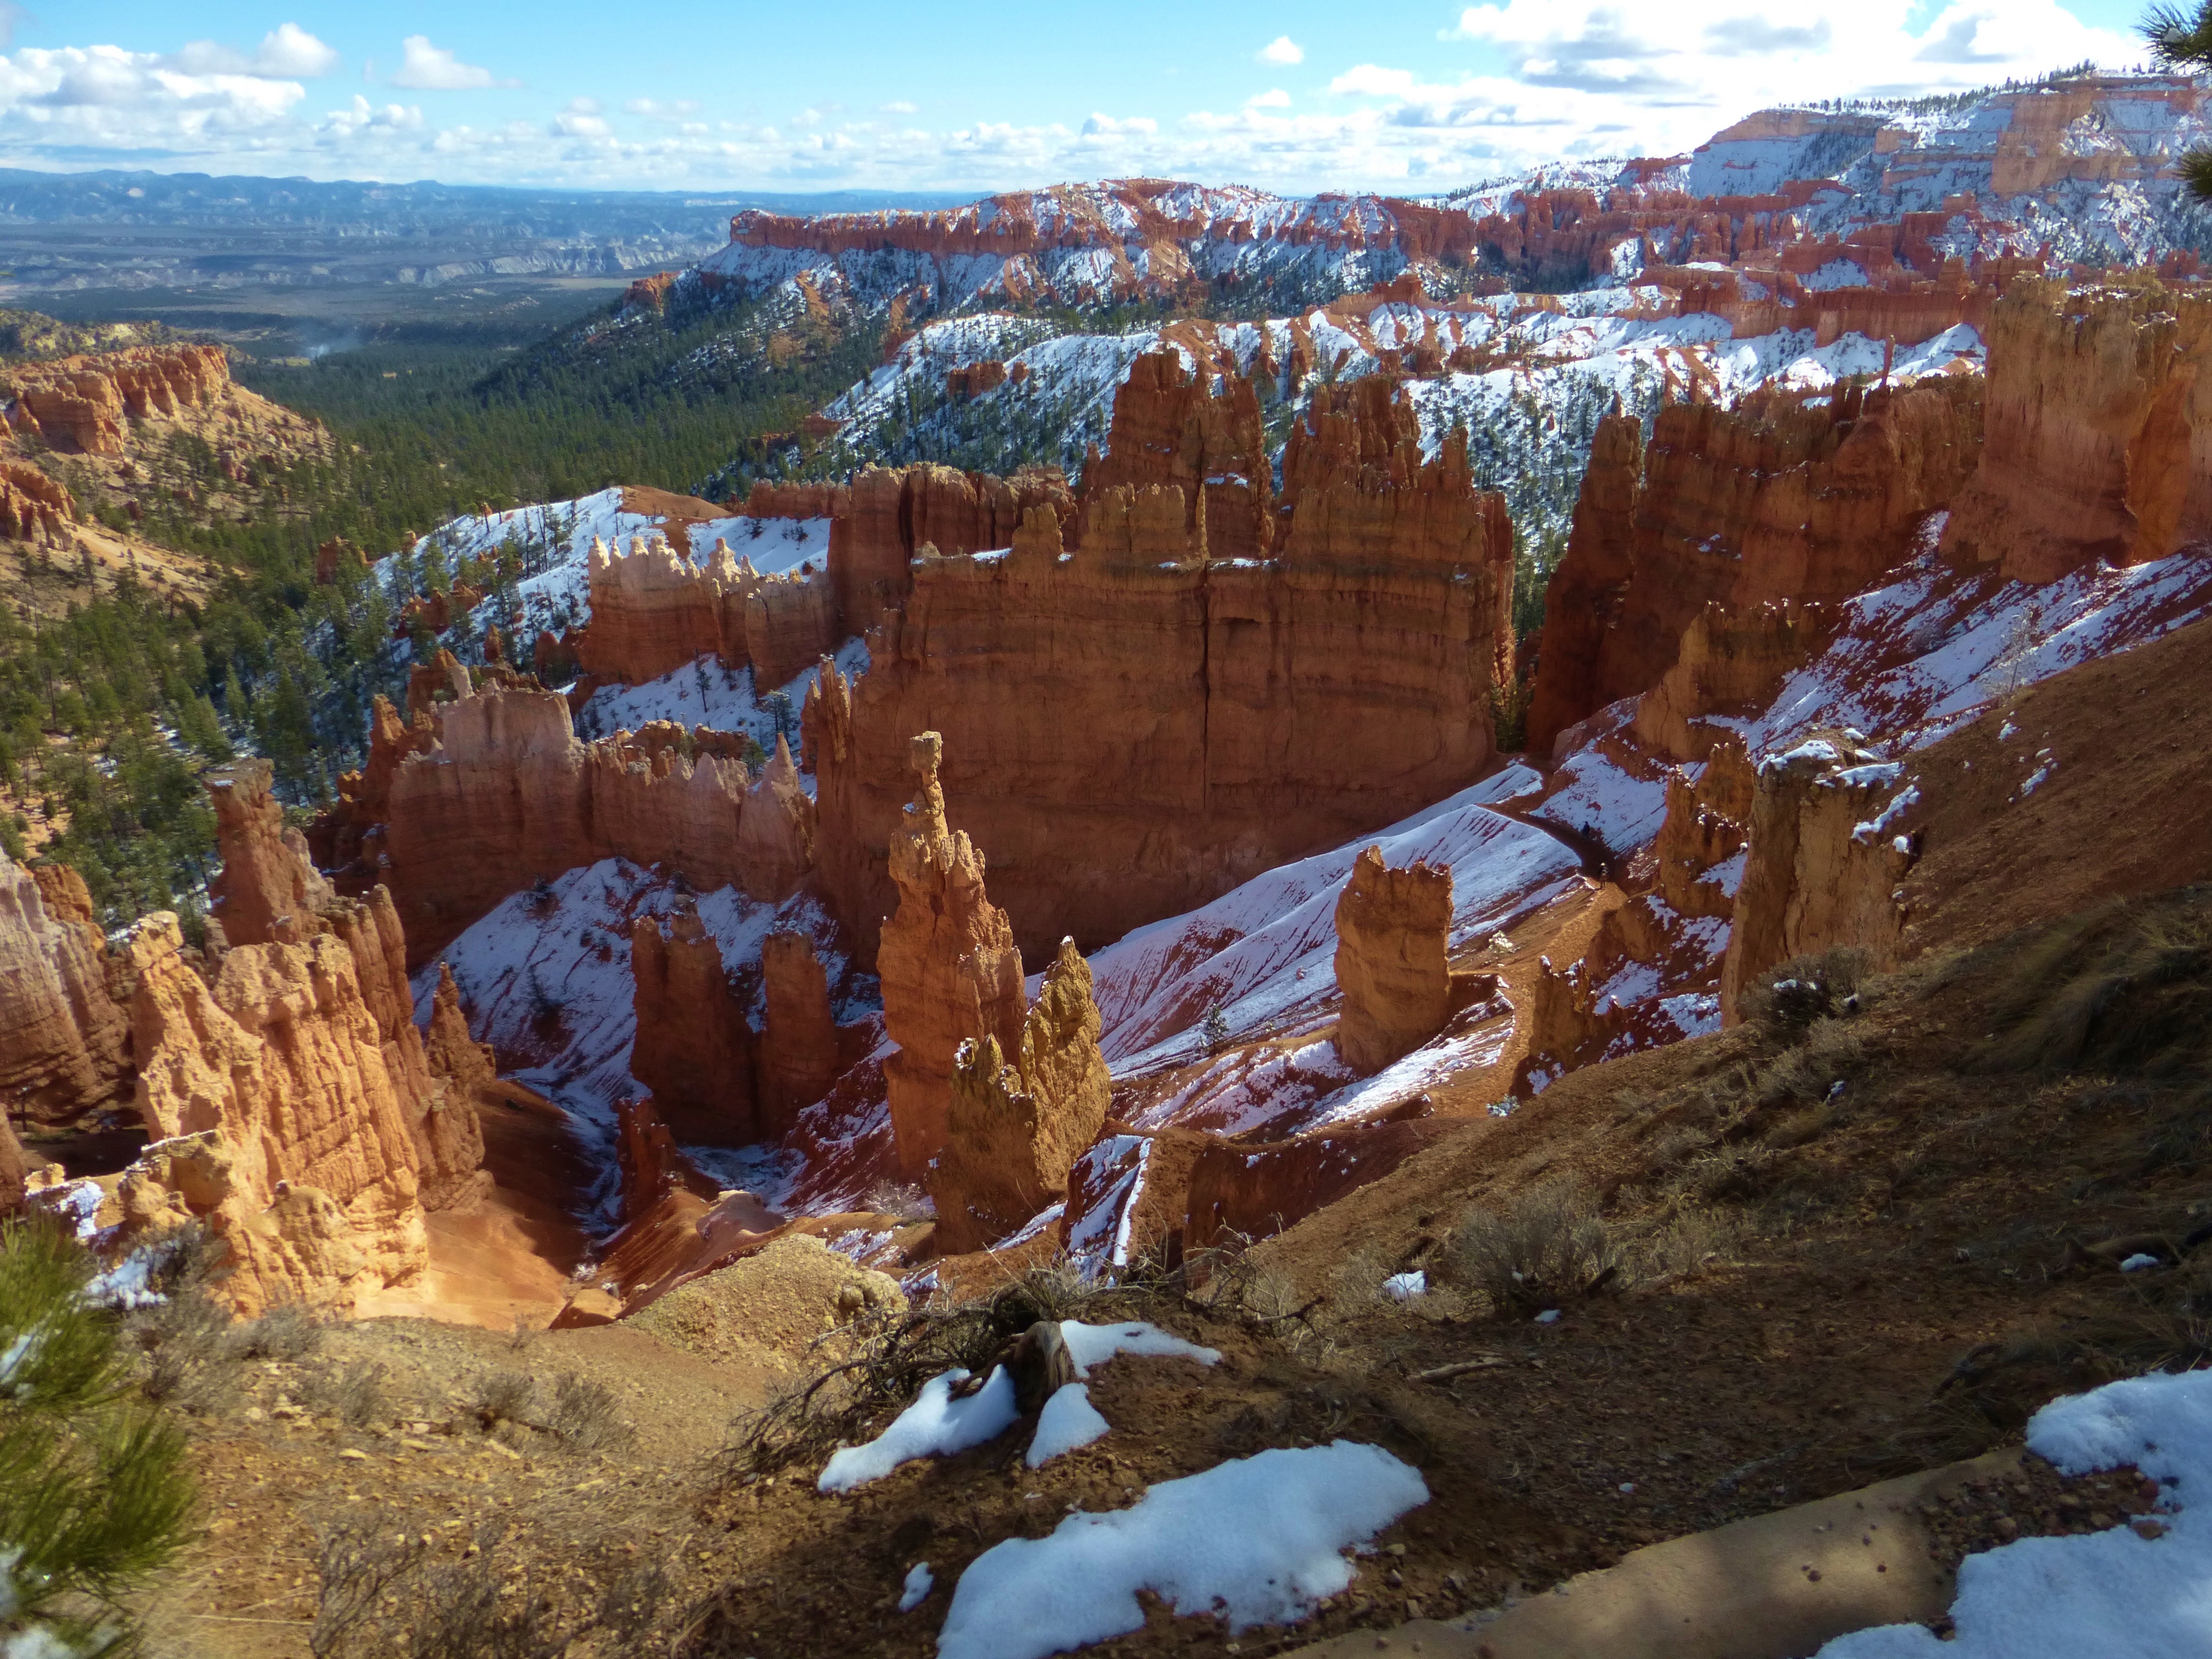
landscape, rock, wilderness, mountain, valley, formation, cliff, autumn, usa, canyon, terrain, national park, page, geology, plateau, wadi, landform, geographical feature, bryce canon